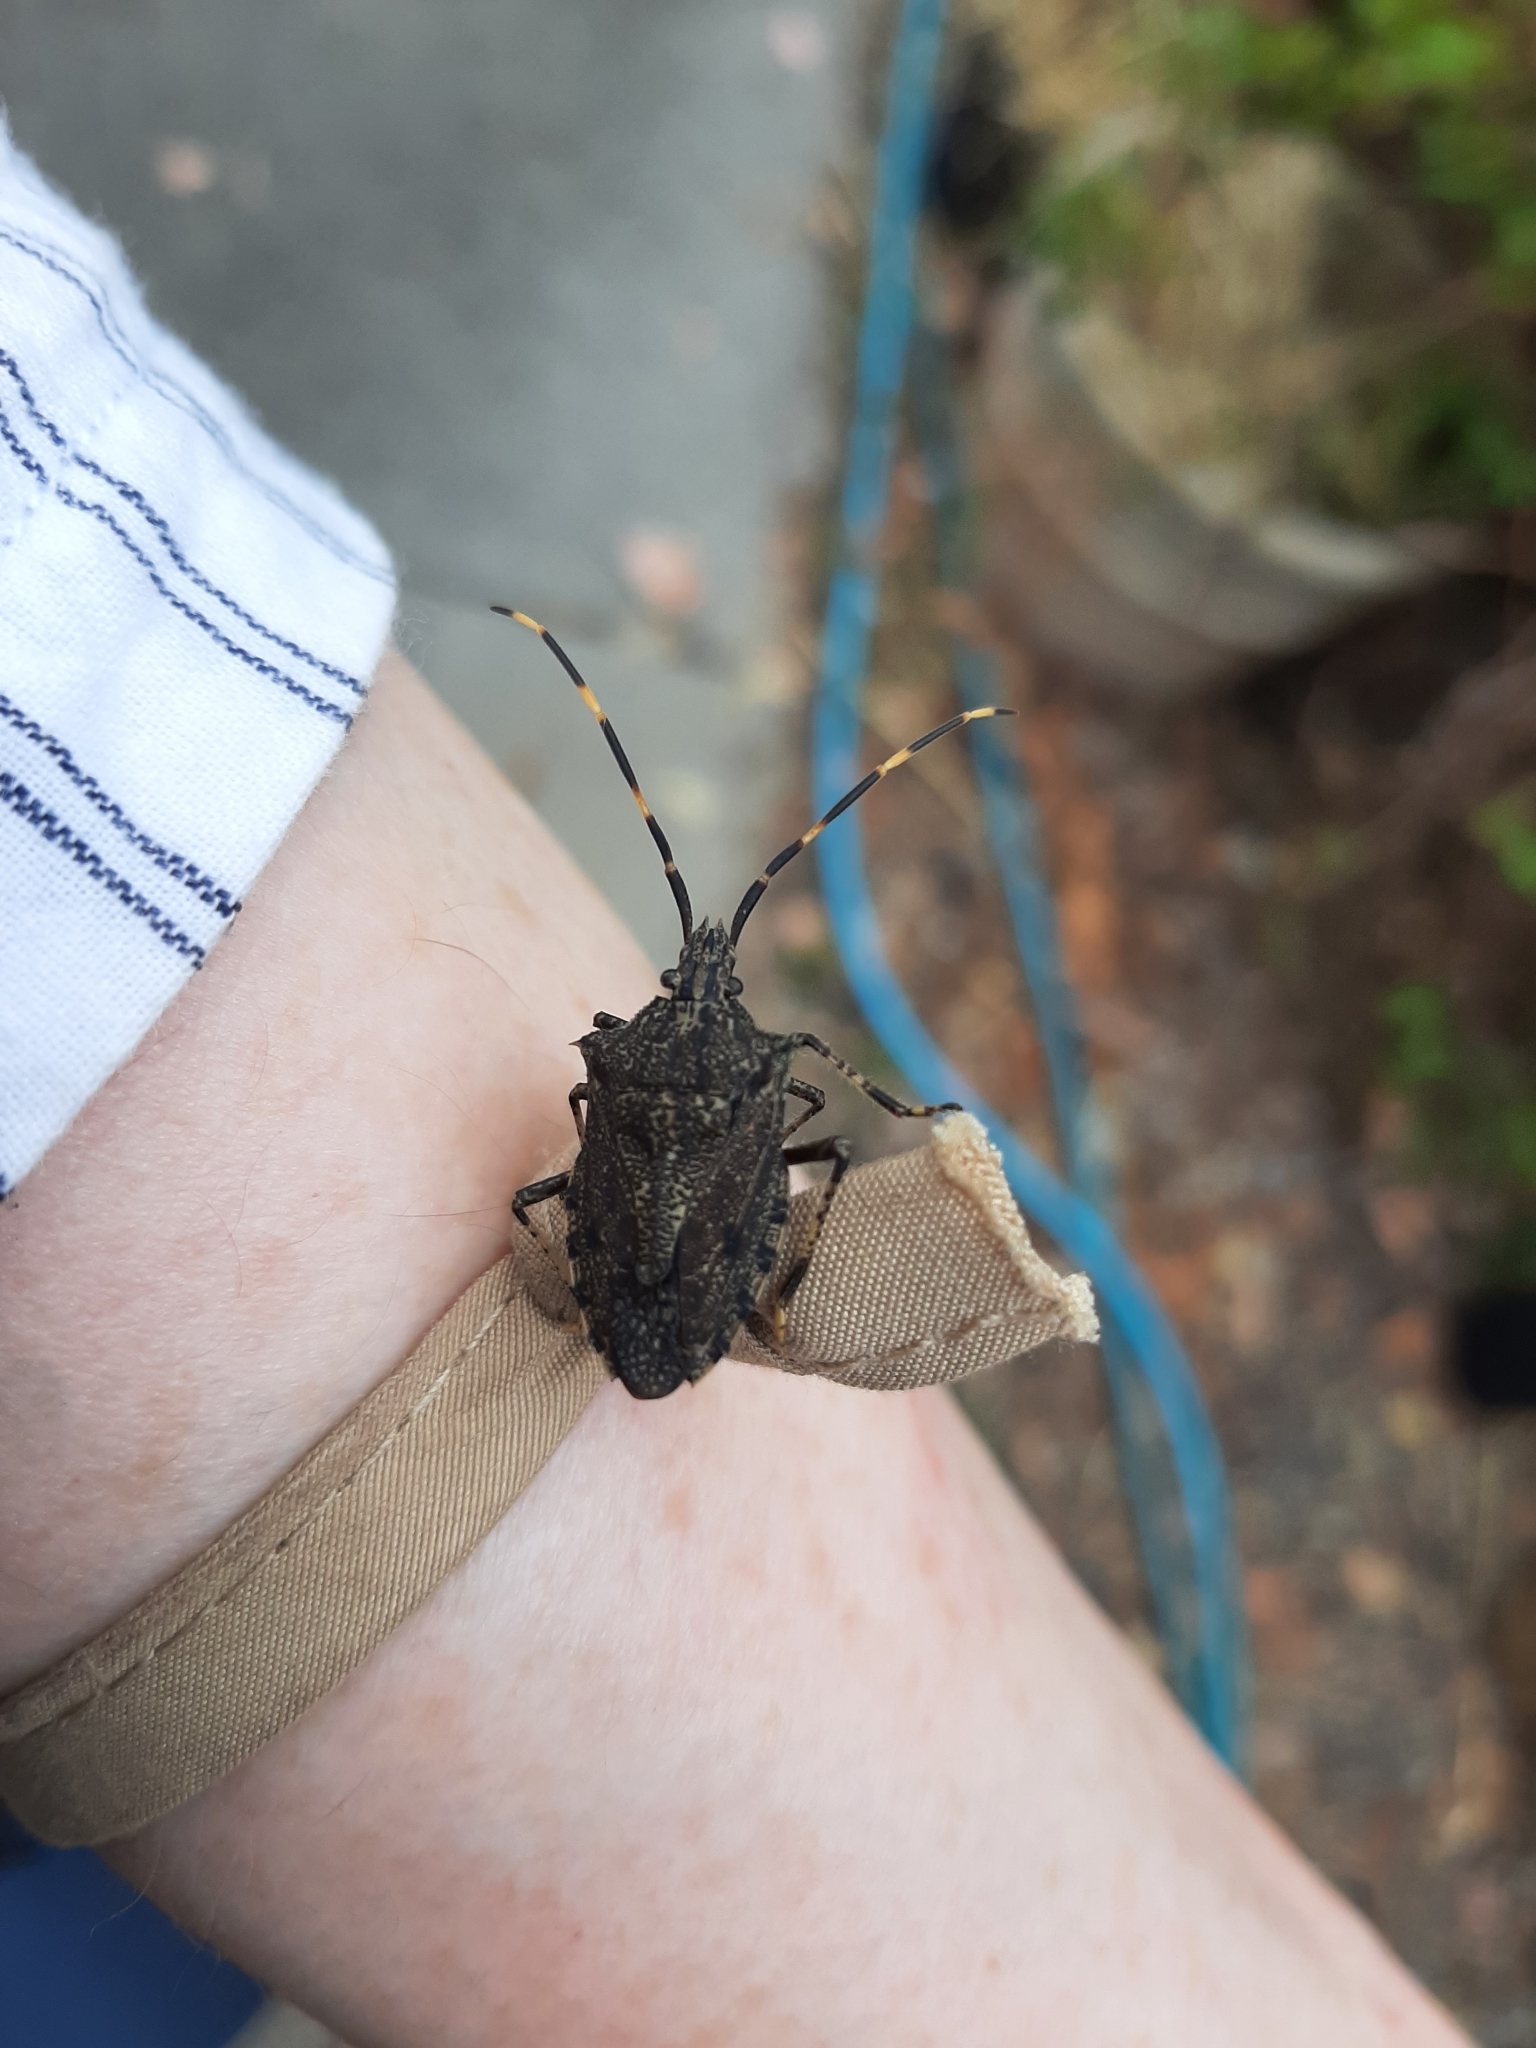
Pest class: stink_bug